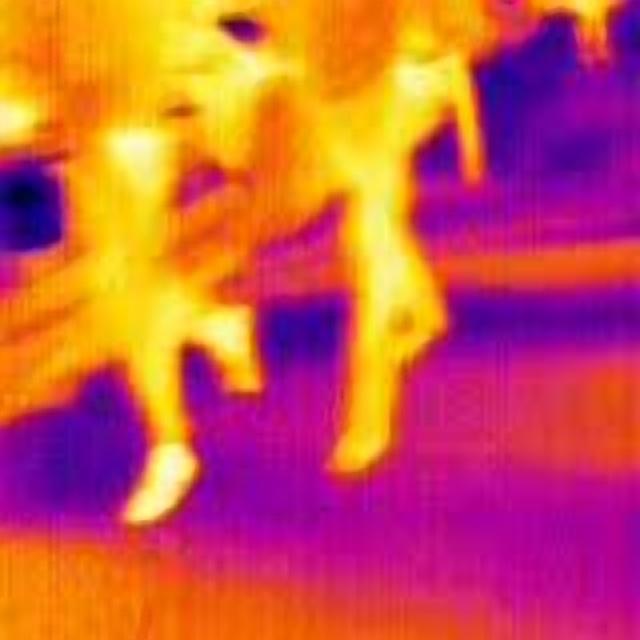
Detected objects:
label: person
label: person